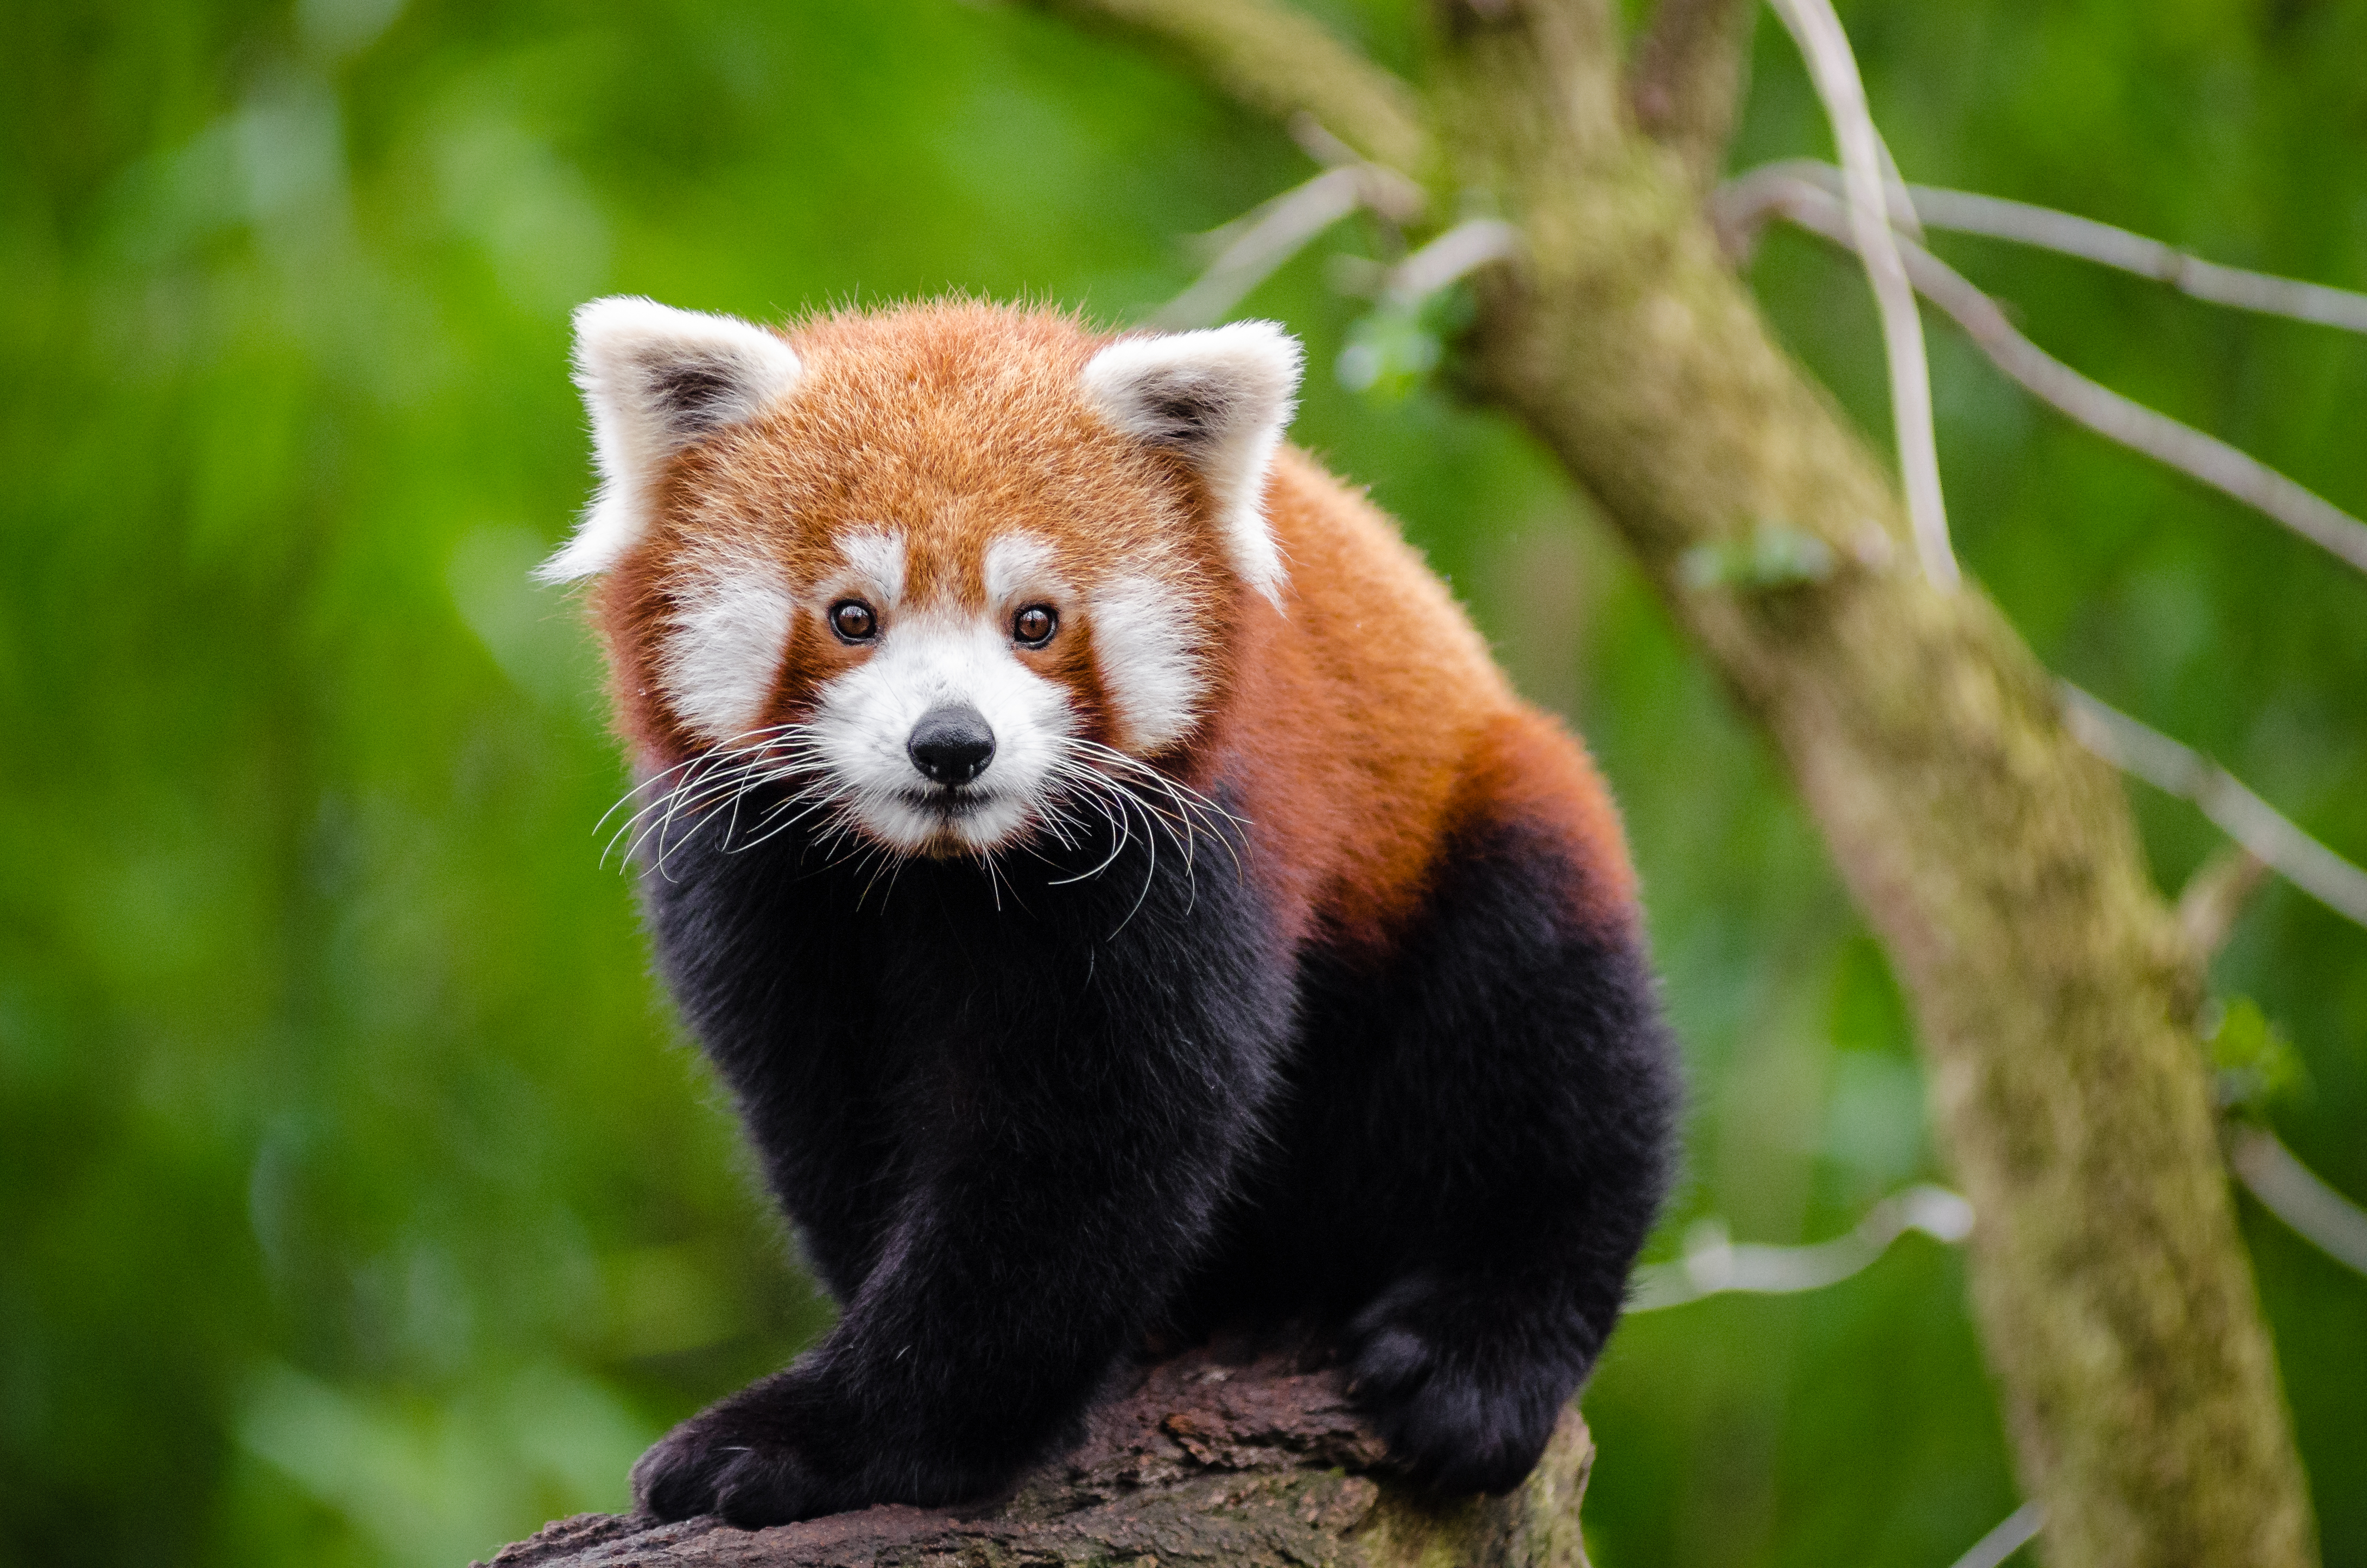
tree, nature, cold, winter, bokeh, vintage, sweet, feet, animal, cute, male, wildlife, zoo, fur, orange, young, green, high, red, foot, mammal, nikon, fauna, red panda, panda, 2015, face, nose, whiskers, paw, tail, animals, ears, endangered, vertebrate, germany, deutschland, natur, paws, tier, iso, ss, fell, grn, gesicht, baum, adorable, bamboo, d7000, roter, kleiner, niedlich, sues, suess, species, bedrohte, tierart, tierpark, jungtier, jung, ohren, schwanz, nase, bedroht, ailurus, fulgens, mozilla, firefox, wochenende, weekend, kalt, mnnlich, giant panda, dog breed group